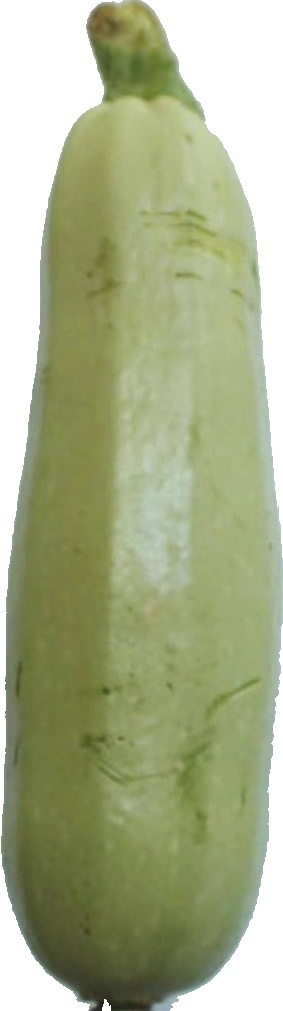
Label: zucchini_1